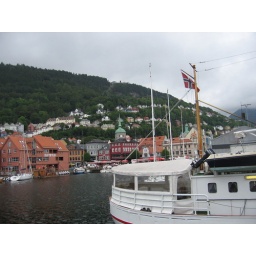
By the fish market in Bergen